FK Sloboda Užice

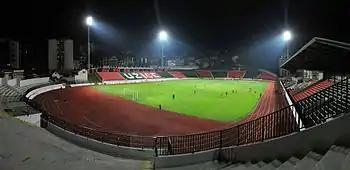

The Radomir Antić Stadium is a multi-purpose stadium and Sloboda's home ground. The stadium has a capacity of 15,000 spectators. In July 2013 it was announced that the stadium will have floodlights for the first time in club history. The first game under the floodlights was played against Partizan on 14 September 2013. On 12 August 2021, the name of the stadium was officially changed to Radomir Antić Stadium in honour of Radomir Antić.